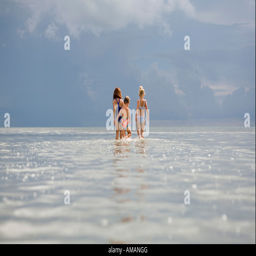
rear view of young girls standing in the sea